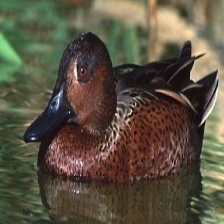
Species: CINNAMON TEAL
Scientific name: ANAS CYANOPTERA
ImageNet parent category: drake